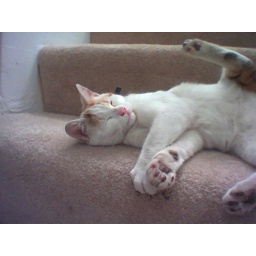
This is the neighbors cat who makes himself at home in my home.